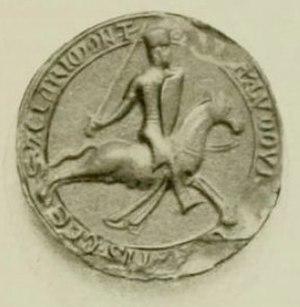
La maison de Blois-Champagne est une dynastie comtale et royale du Moyen Âge. Ses principaux membres ont donné des comtes de Blois, de Chartres, de Châteaudun, de Troyes, de Meaux, de Champagne, des ducs de Bretagne et duc de Normandie, des rois de Navarre, un roi de Jérusalem, un roi d'Angleterre ainsi que des comtes d'Aumale et de Boulogne. Maison fondée au Xᵉ siècle, elle fut très puissante au Moyen Âge. Ses membres contrôlèrent les comtés de Blois et de Champagne, ainsi que l’archevêché de Bourges et encerclaient le domaine royal capétien, avant d'acquérir la couronne de Navarre. La branche aînée prend fin officiellement en 1305, avec la mort de la reine de France, Jeanne de Navarre.
Louis de Blois, fut comte de Blois, de Chartres, de Châteaudun et de Clermont de 1191 à 1205. Il est fils de Thibaut V, comte de Blois, de Châteaudun et de Chartres, et d'Alix de France, elle-même fille du roi Louis VII et d'Aliénor d'Aquitaine.
Terre à proximité de la Normandie, le Chartrain a été au cours des IXᵉ et Xᵉ siècles secoué par les invasions et guerres normandes, notamment en 858 et en 911. Pour fixer les populations normandes et mettre ainsi un terme au saccage des terres du royaume, Carloman fait le chef viking Hasting « comte de Chartres » en 882, après l’avoir battu. Sitôt comte, Hasting vend sa possession en 886.